Bonnie Doon, Victoria

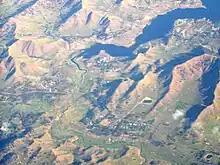
Aerial photo of Bonnie Doon

Lake Eildon makes Bonnie Doon a minor tourist town for water activities, and the surrounds of Bonnie Doon, which has a rail trail, are somewhat popular for weekend holidaymakers. This popularity was satirised in the Australian comedy, "The Castle", with popular quotes such as "How's the serenity?" and its catch-phrase song "We're going to Bonnie Doon".